Deconvolution

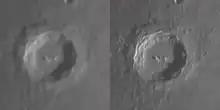
Before and after deconvolution of an image of the lunar crater Copernicus using the Richardson-Lucy algorithm.

In mathematics, deconvolution is the inverse of convolution. Both operations are used in signal processing and image processing. For example, it may be possible to recover the original signal after a filter (convolution) by using a deconvolution method with a certain degree of accuracy. Due to the measurement error of the recorded signal or image, it can be demonstrated that the worse the signal-to-noise ratio (SNR), the worse the reversing of a filter will be; hence, inverting a filter is not always a good solution as the error amplifies. Deconvolution offers a solution to this problem.